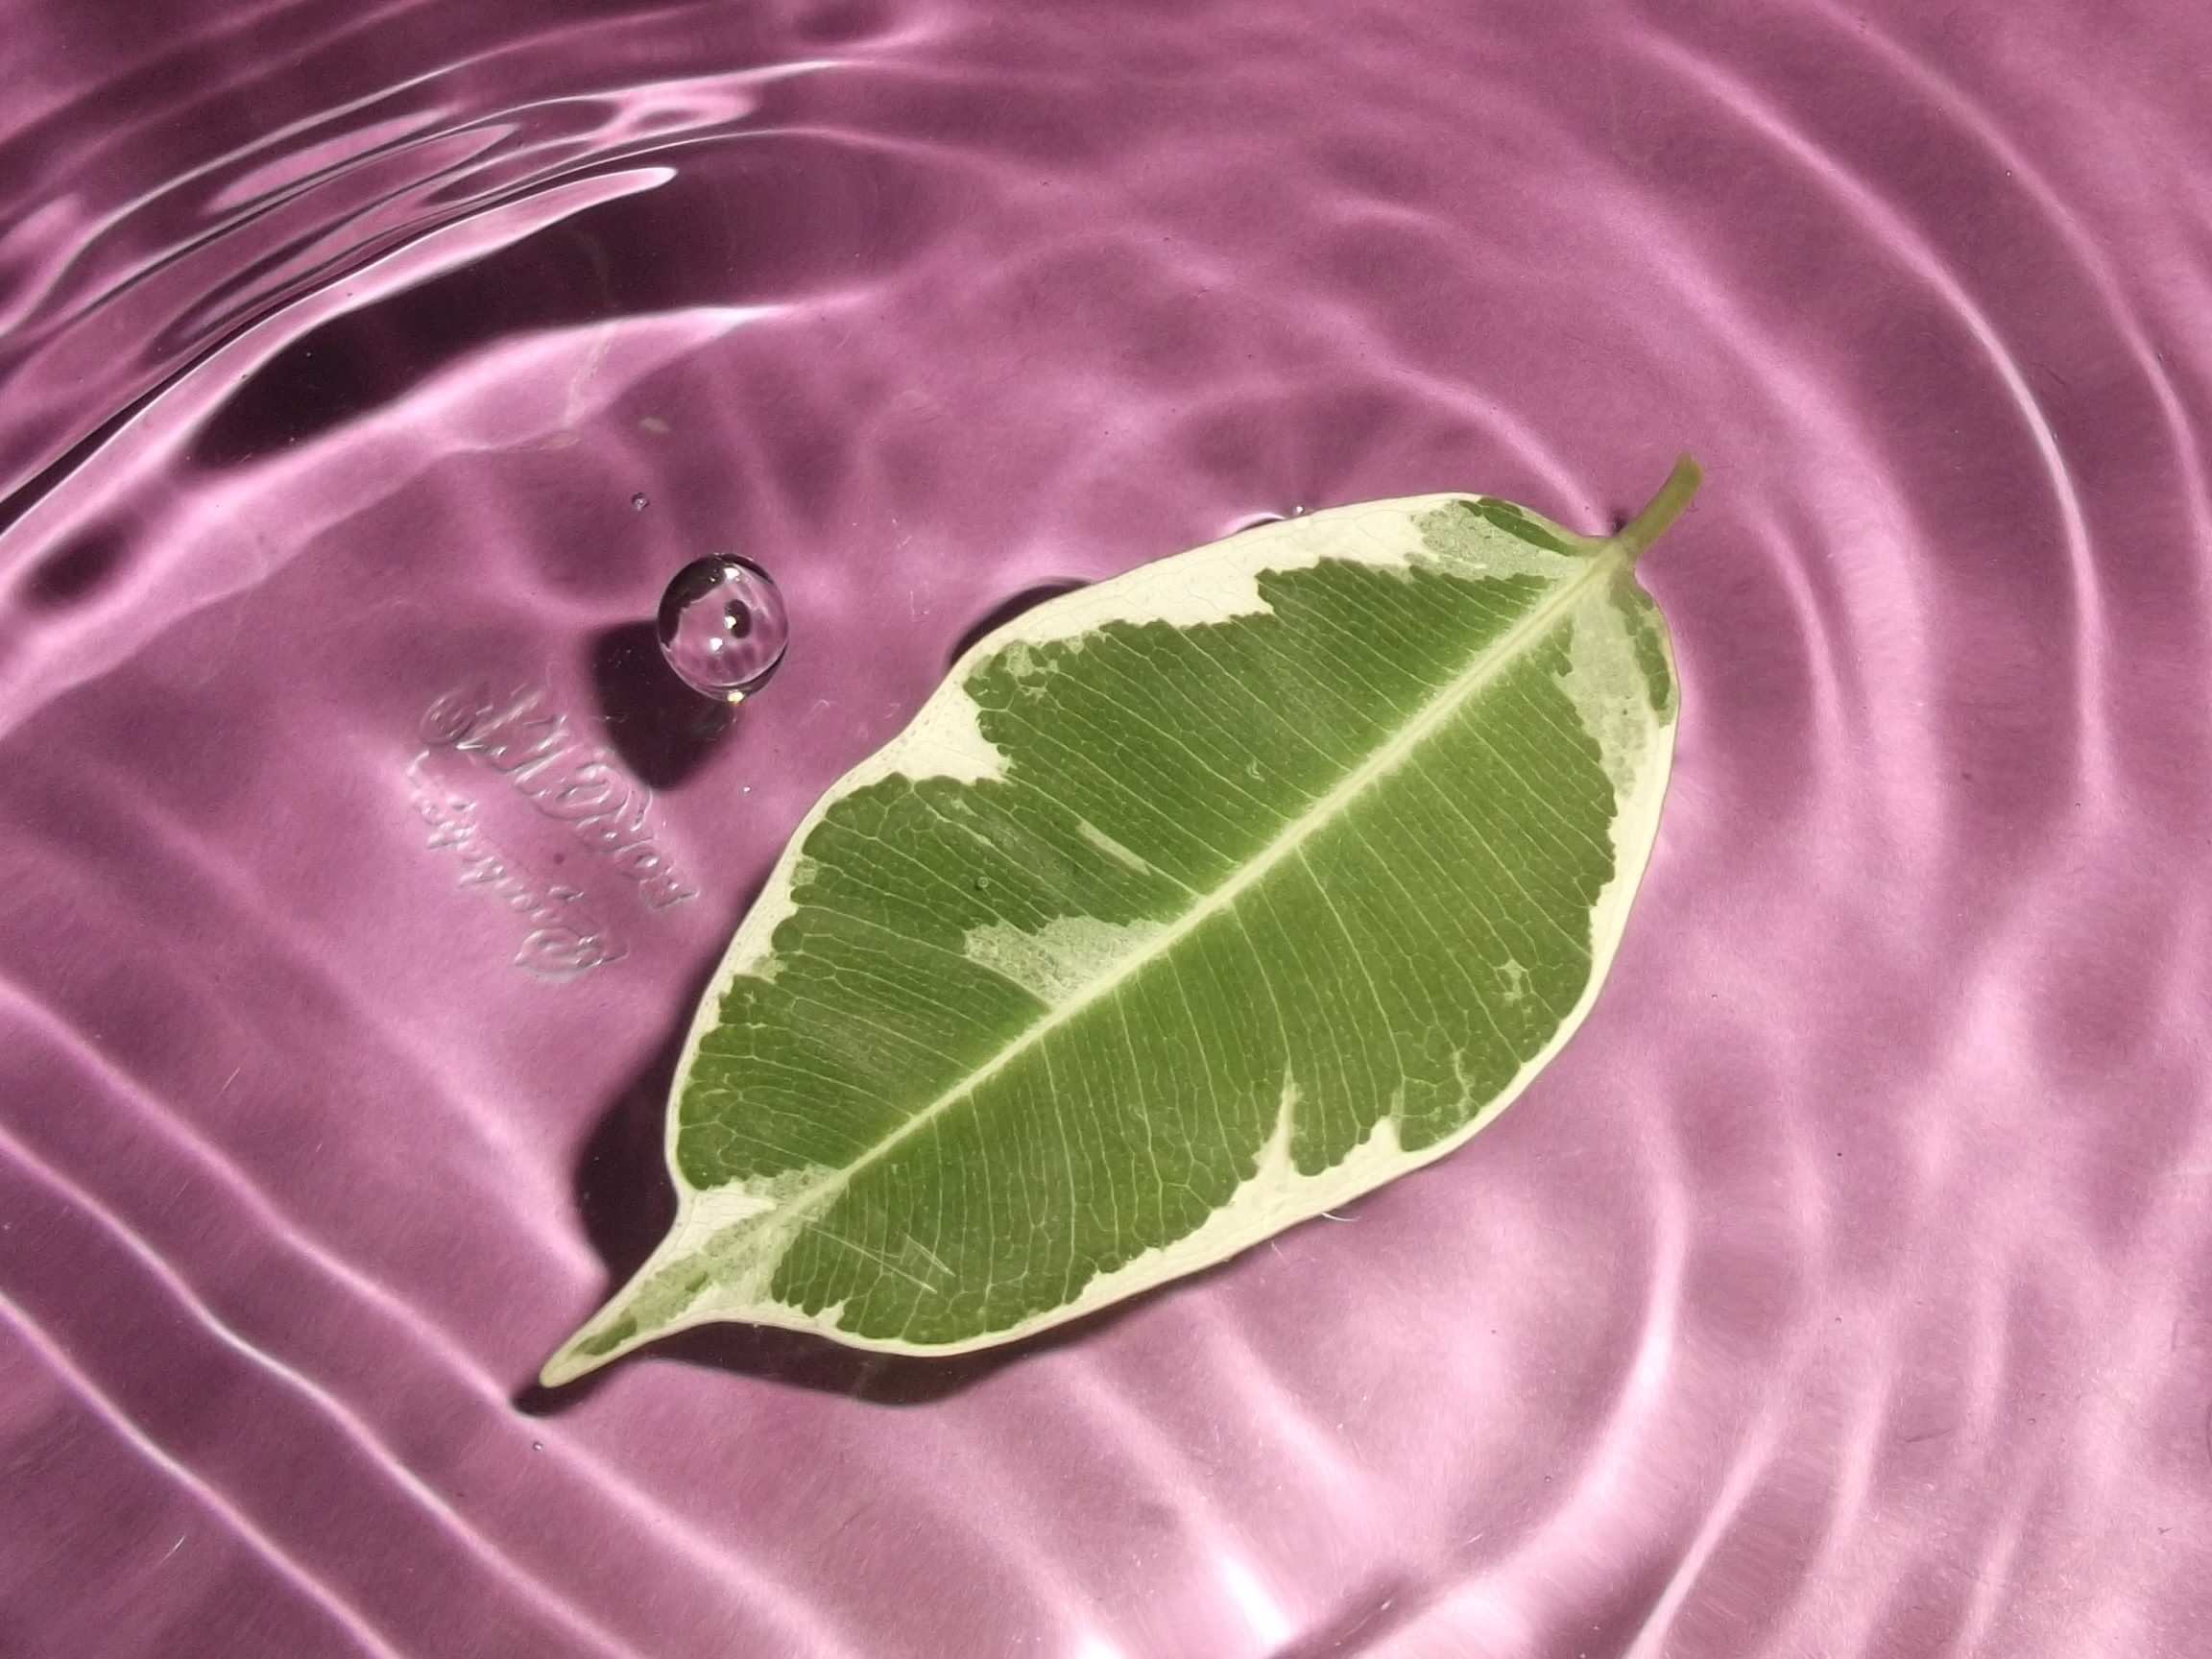
water, drop, plant, leaf, flower, purple, petal, green, produce, flora, close up, leaves, macro photography, plant stem